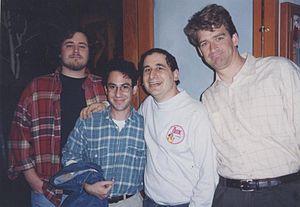
Bill Oakley, est un scénariste et producteur de télévision américain, né le 27 février 1966 à Westminster au Maryland. Il est principalement connu pour son travail sur la série animée humoristique Les Simpson. Josh Weinstein devient son meilleur ami et son partenaire d'écriture au collège. Bill Oakley intègre ensuite l'université Harvard et devient vice-président du Harvard Lampoon. Avant d'être au chômage pendant une longue période, il travaille sur plusieurs projets médiatiques à court terme, comprenant l'écriture de quelques épisodes de l'émission Sunday Best.
Josh Weinstein est un scénariste et producteur de télévision américain, né le 5 mai 1966 à Washington, D.C. Il est principalement connu pour son travail sur la série animée humoristique Les Simpson. Bill Oakley devient son meilleur ami et son partenaire d'écriture au collège. Josh Weinstein intègre ensuite l'université Stanford où il devient rédacteur en chef du Stanford Chaparral. Avant d'être au chômage pendant une longue période, il travaille sur plusieurs projets médiatiques à court terme, comprenant l'écriture de quelques épisodes de l'émission Sunday Best.